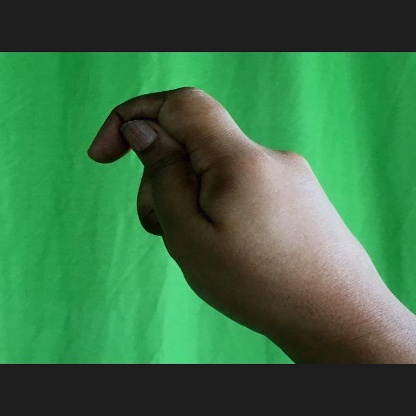
Mudra: Kapith